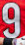
Number: 9